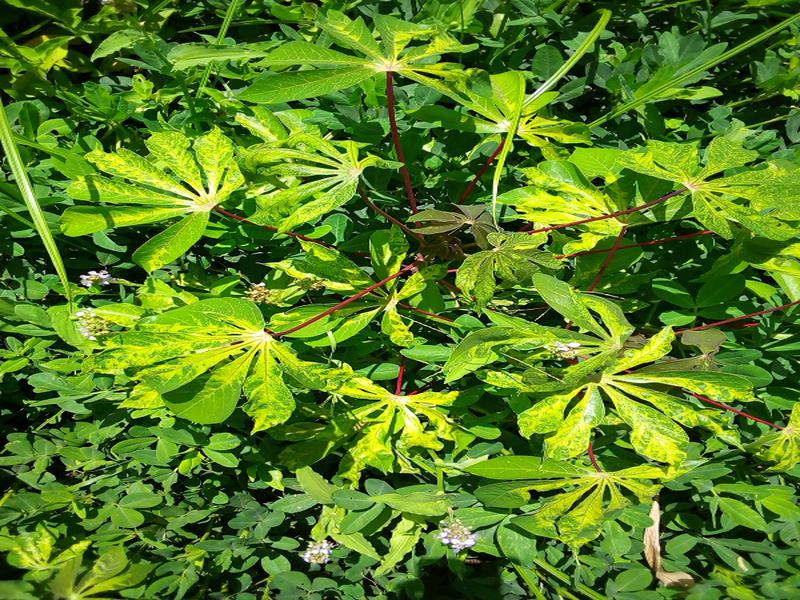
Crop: cassava
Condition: mosaic_disease